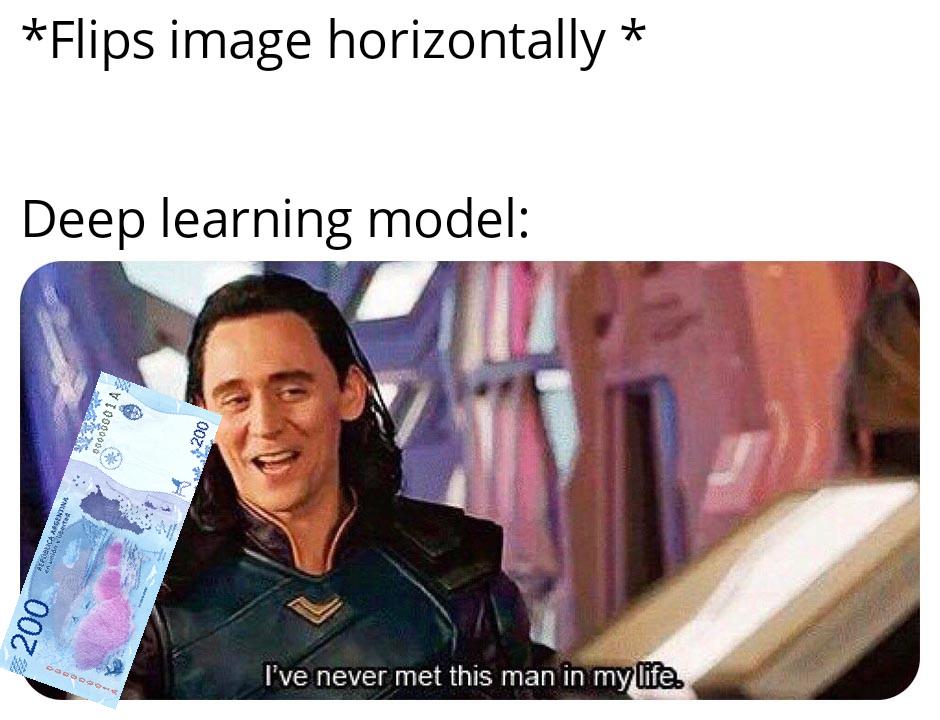
Denominación: 200